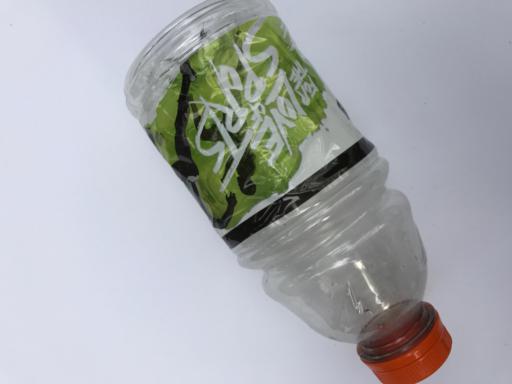
Label: plastic